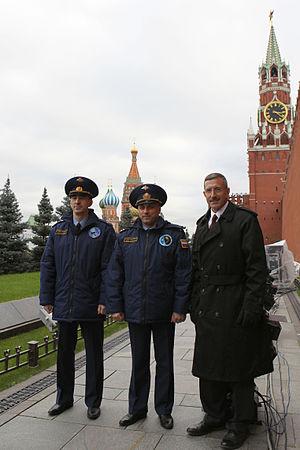
Soyouz TMA-22 est une mission spatiale lancée le 14 novembre 2011, depuis le Cosmodrome de Baïkonour. Elle a transporté trois membres de l'Expédition 29 vers la station spatiale internationale. Il s'agit du 111ᵉ vol d'un vaisseau Soyouz depuis le premier en 1967.